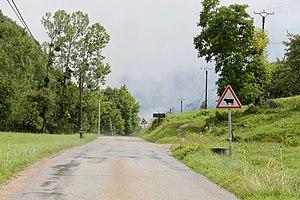
Col du Vorger depuis le chef-lieu d'Allondaz.
Allondaz est une commune française située dans le département de la Savoie, en région Auvergne-Rhône-Alpes.